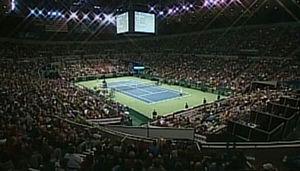
Le Memorial Coliseum est une salle omnisports située à Portland, dans l'Oregon. Adjacente à la Rose Garden Arena, ces deux ensembles forment un complexe appelé Rose Quarter.